Cannibalism in popular culture

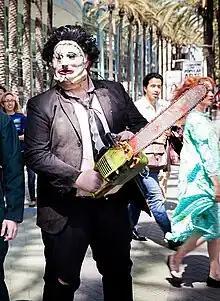
Cosplayer dressed as the cannibal Leatherface with his characteristic chainsaw (2015)

A notable cannibalistic serial killer from fiction is Hannibal Lecter, a character created by author Thomas Harris. Lecter appears in the novels: "Red Dragon" (1981), "The Silence of the Lambs" (1988), "Hannibal" (1999) and "Hannibal Rising" (2006). Lecter was a background character in "Red Dragon", and his cannibalism was not a plot point. Public fascination with the character led Harris to feature him in the sequel "The Silence of the Lambs", where his cannibalism became a central feature of his character. The film based on the novel won several major Academy Awards, which rarely are awarded to horror films.